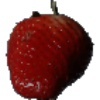
Label: Strawberry 1